Marathon du Médoc

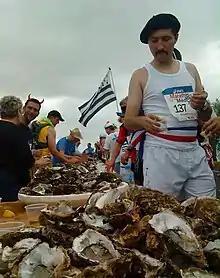
The oyster tasting stop at the 38th kilometer

The circuit crosses the vineyards and chateaux of Pauillac, Saint-Julien, Saint-Estèphe, Médoc and Haut-Médoc, beginning and ending in Pauillac. The marathon, known internationally, is famous for its festive atmosphere. 90% of marathon runners run in costume.